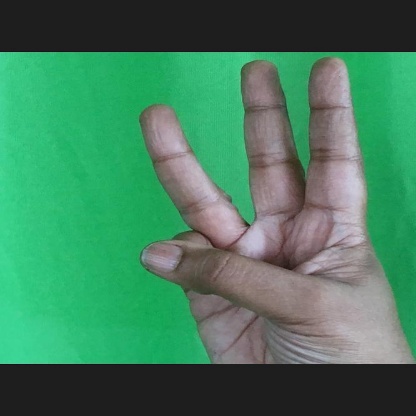
Mudra: Trishulam